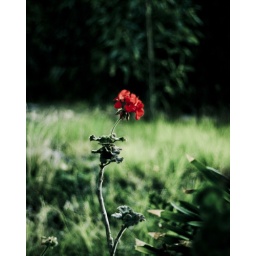
A single red flower was growing in a garden I walked past. How perfect. =]